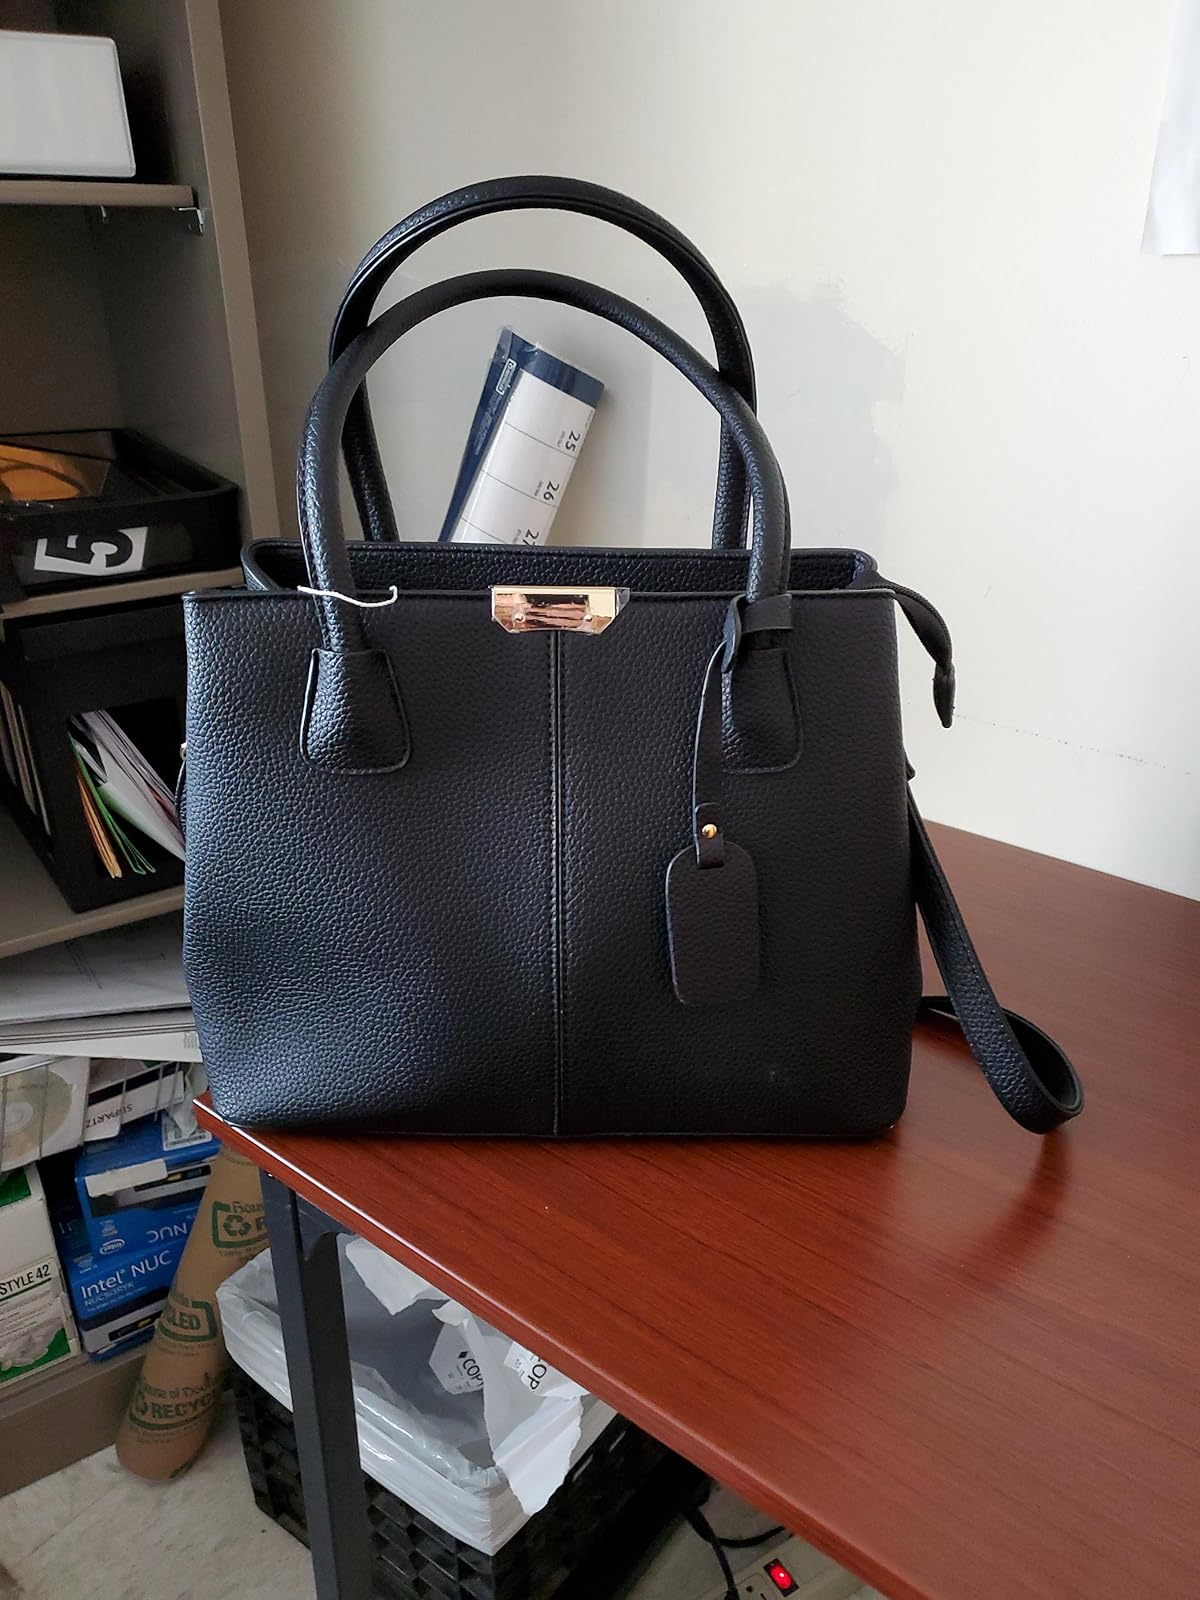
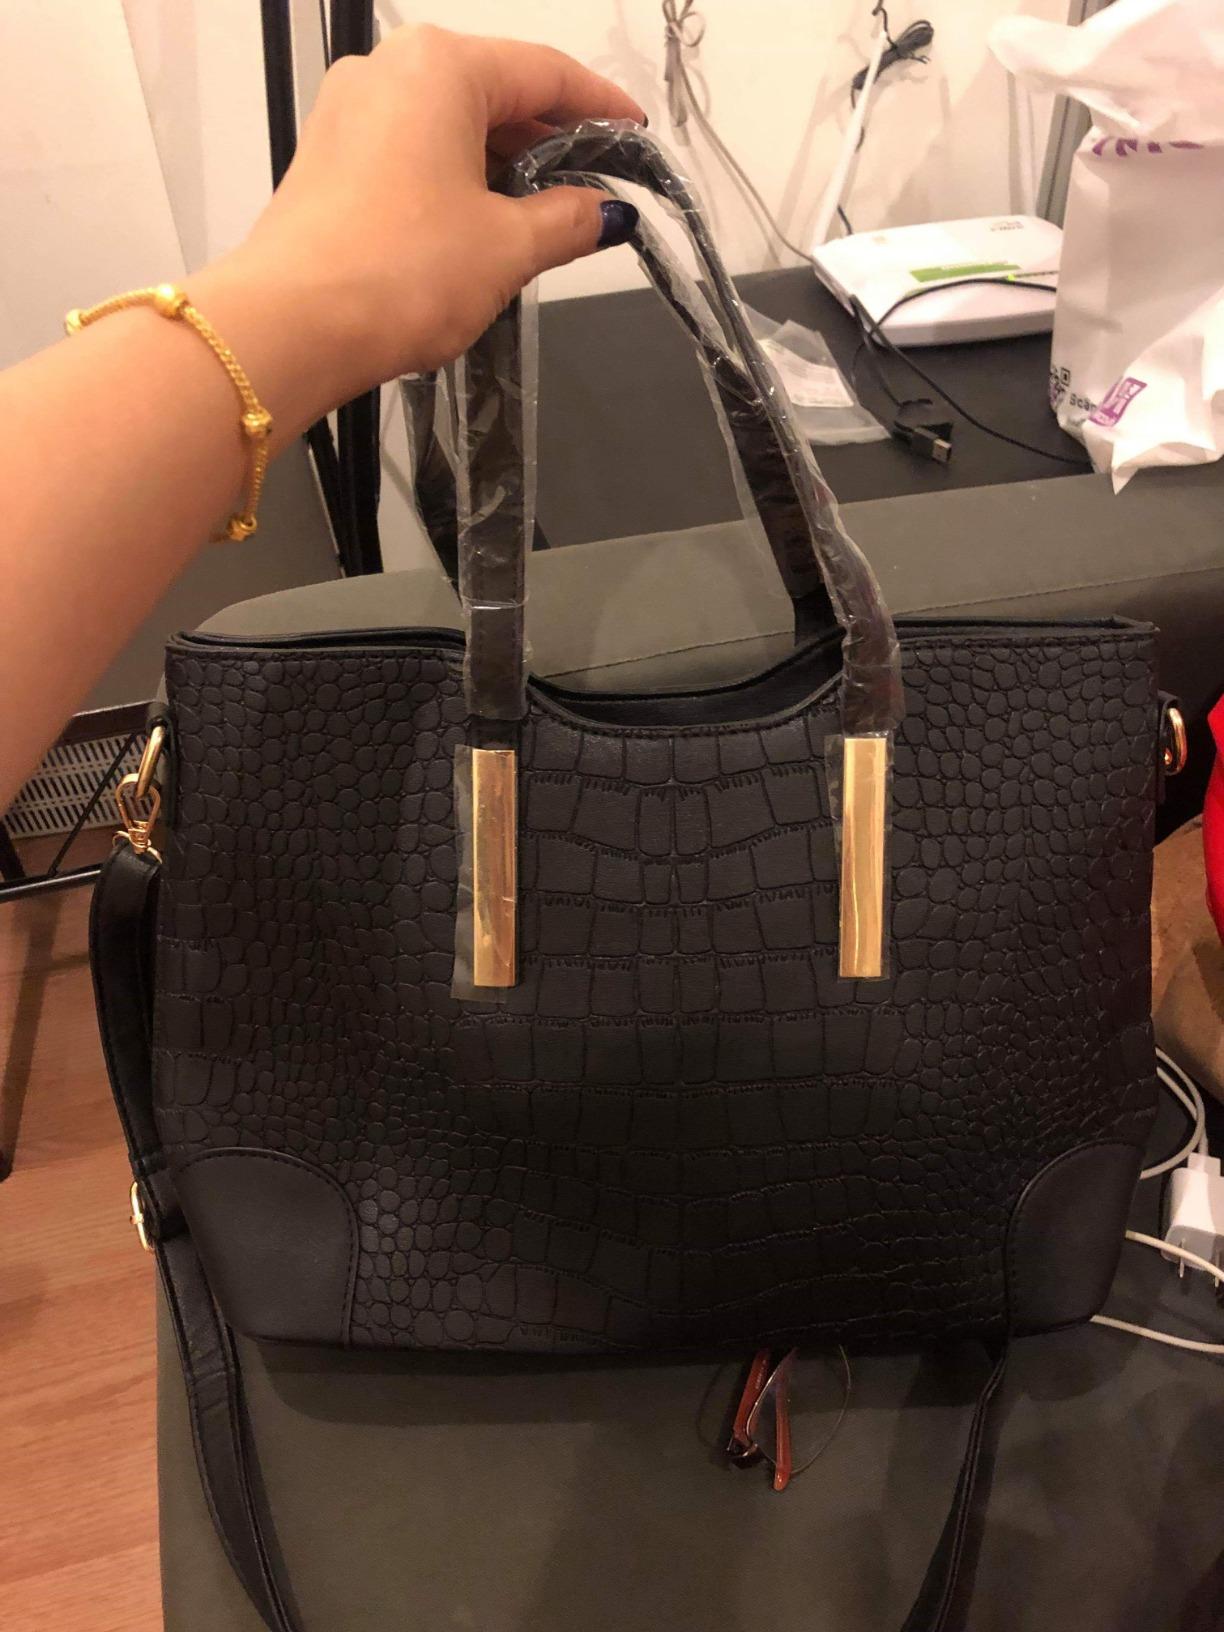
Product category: accessories_handbag
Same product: no